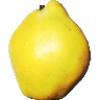
Label: quince